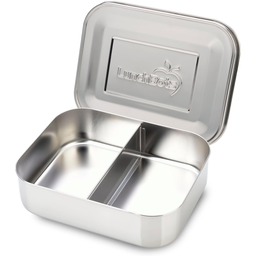
Label: metal